Race Across the World series 5

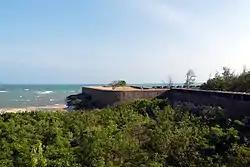
Vattakottai Fort near Kanyakumari

The teams raced from Varanasi to McLeod Ganj in Himachal Pradesh in this leg. Brian & Melvyn were the first team to leave Varanasi on the 28th day, taking a overnight sleeper bus direct to Delhi, and from there they went to Rishikesh where they practiced yoga at an ashram. Caroline & Tom also chose the route to Delhi, but stopped at Kanpur in Uttar Pradesh to recycle temple flowers to make incense sticks. They used the money they earned to take a taxi to Mathura where they visited the Elephant Conservation and Care Center and volunteered working there.